Eric L. Clay

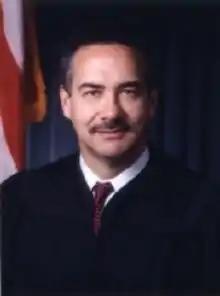

Eric Lee Clay (born January 18, 1948) is a United States circuit judge of the United States Court of Appeals for the Sixth Circuit.